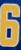
Number: 6